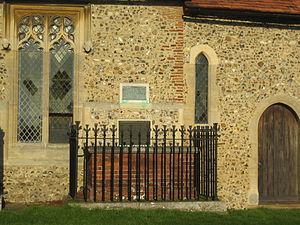
John Locke, né le 29 août 1632 à Wrington et mort le 28 octobre 1704 à High Laver, est un philosophe anglais. Il vit à une époque charnière qui voit la fin des guerres de religion, les débuts du rationalisme et une forte opposition à l'absolutisme en Angleterre. Proche du comte de Shaftesbury, Locke est partie prenante à ces débats et aux théories alors naissantes du contrat social, de la loi et du droit naturel, ainsi que de l'état de nature. Il s'intéresse aussi aux prémices de ce qui sera appelé à compter du XIXᵉ siècle le libéralisme.
High Laver est un village et une paroisse civile du sud-est de l'Angleterre, situé dans le district d'Epping Forest, dans le comté de l'Essex. Il se trouve à 6,4 kilomètres à l'est de la ville de Harlow et à 2,2 kilomètres au nord-ouest de Moreton. La route principale reliant Ongar à Harlow entre dans le village par le pont de High Laver. Le sud-ouest village est situé à environ 90 mètres au-dessus du niveau de la mer, tandis que l'est culmine à 70 mètres d'altitude.